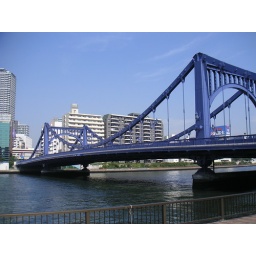
Kiyosu bridge over Sumida river